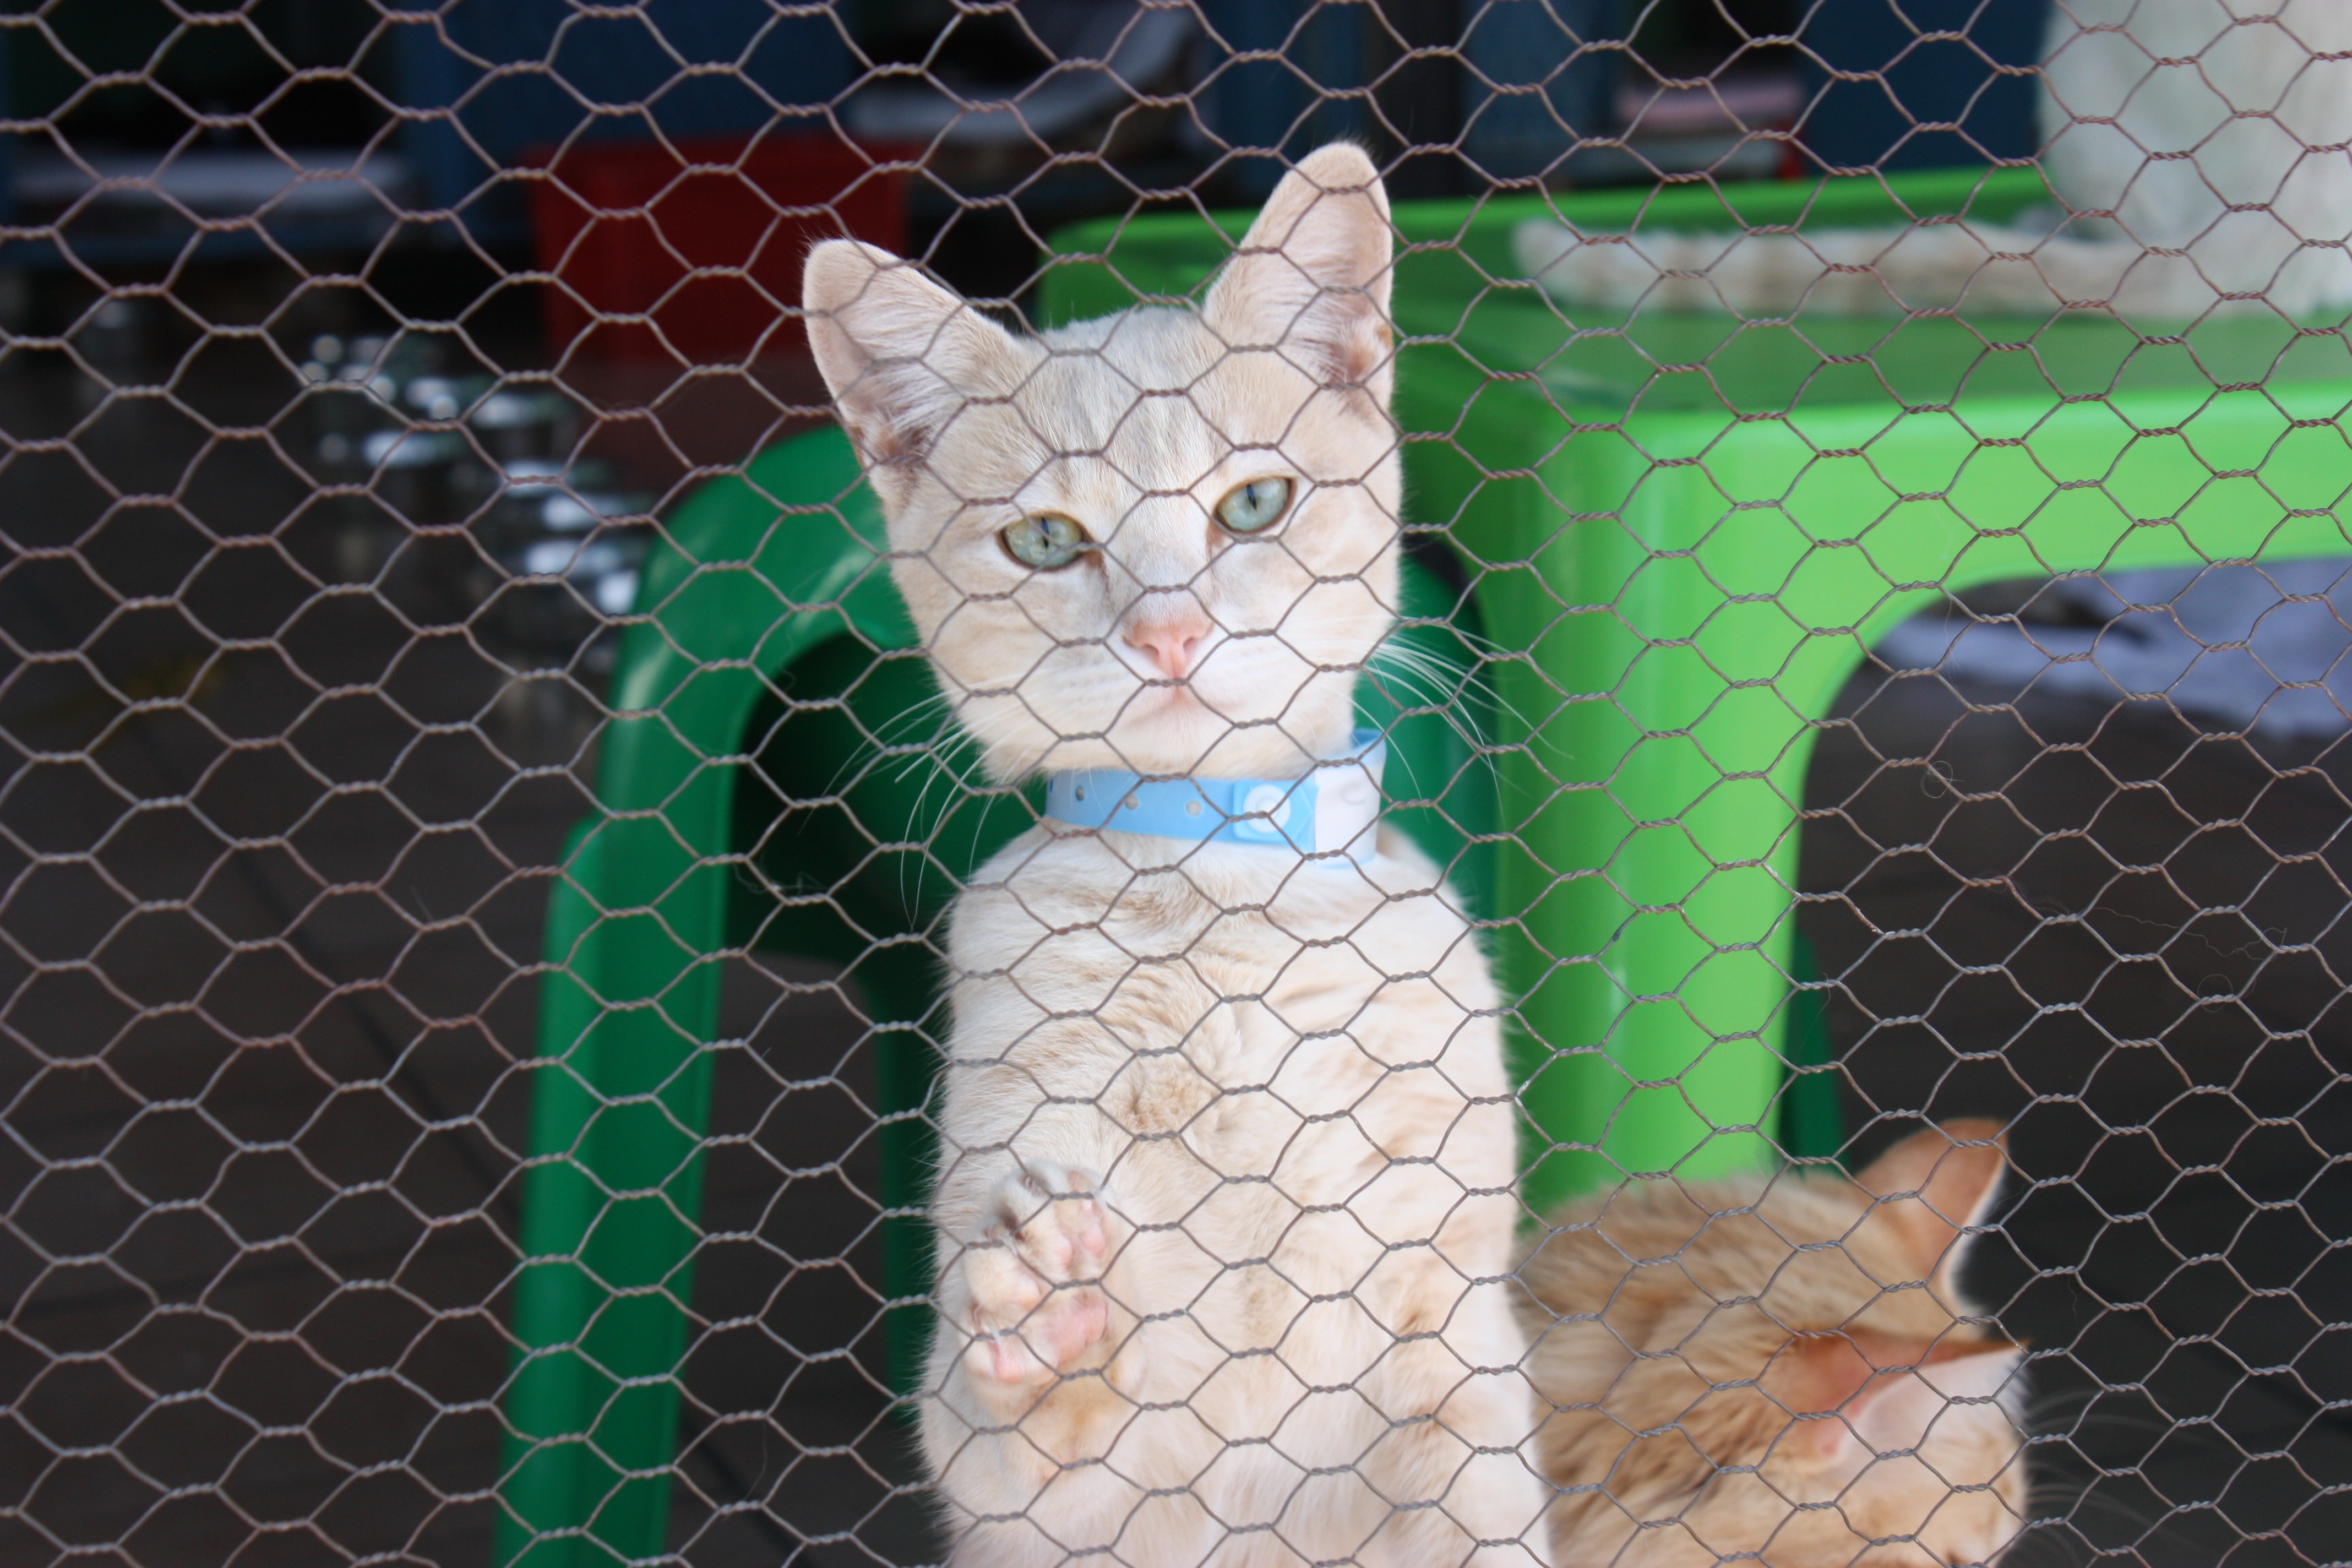
kitten, cat, mammal, art, kennel, cute cat, cat face, cat's eyes, small to medium sized cats, cat like mammal